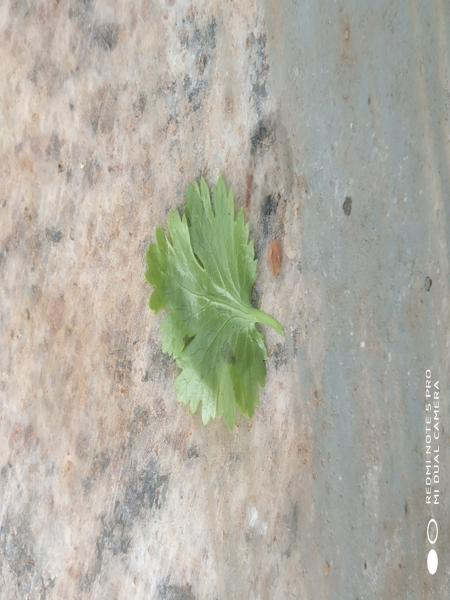
Plant: Coriender